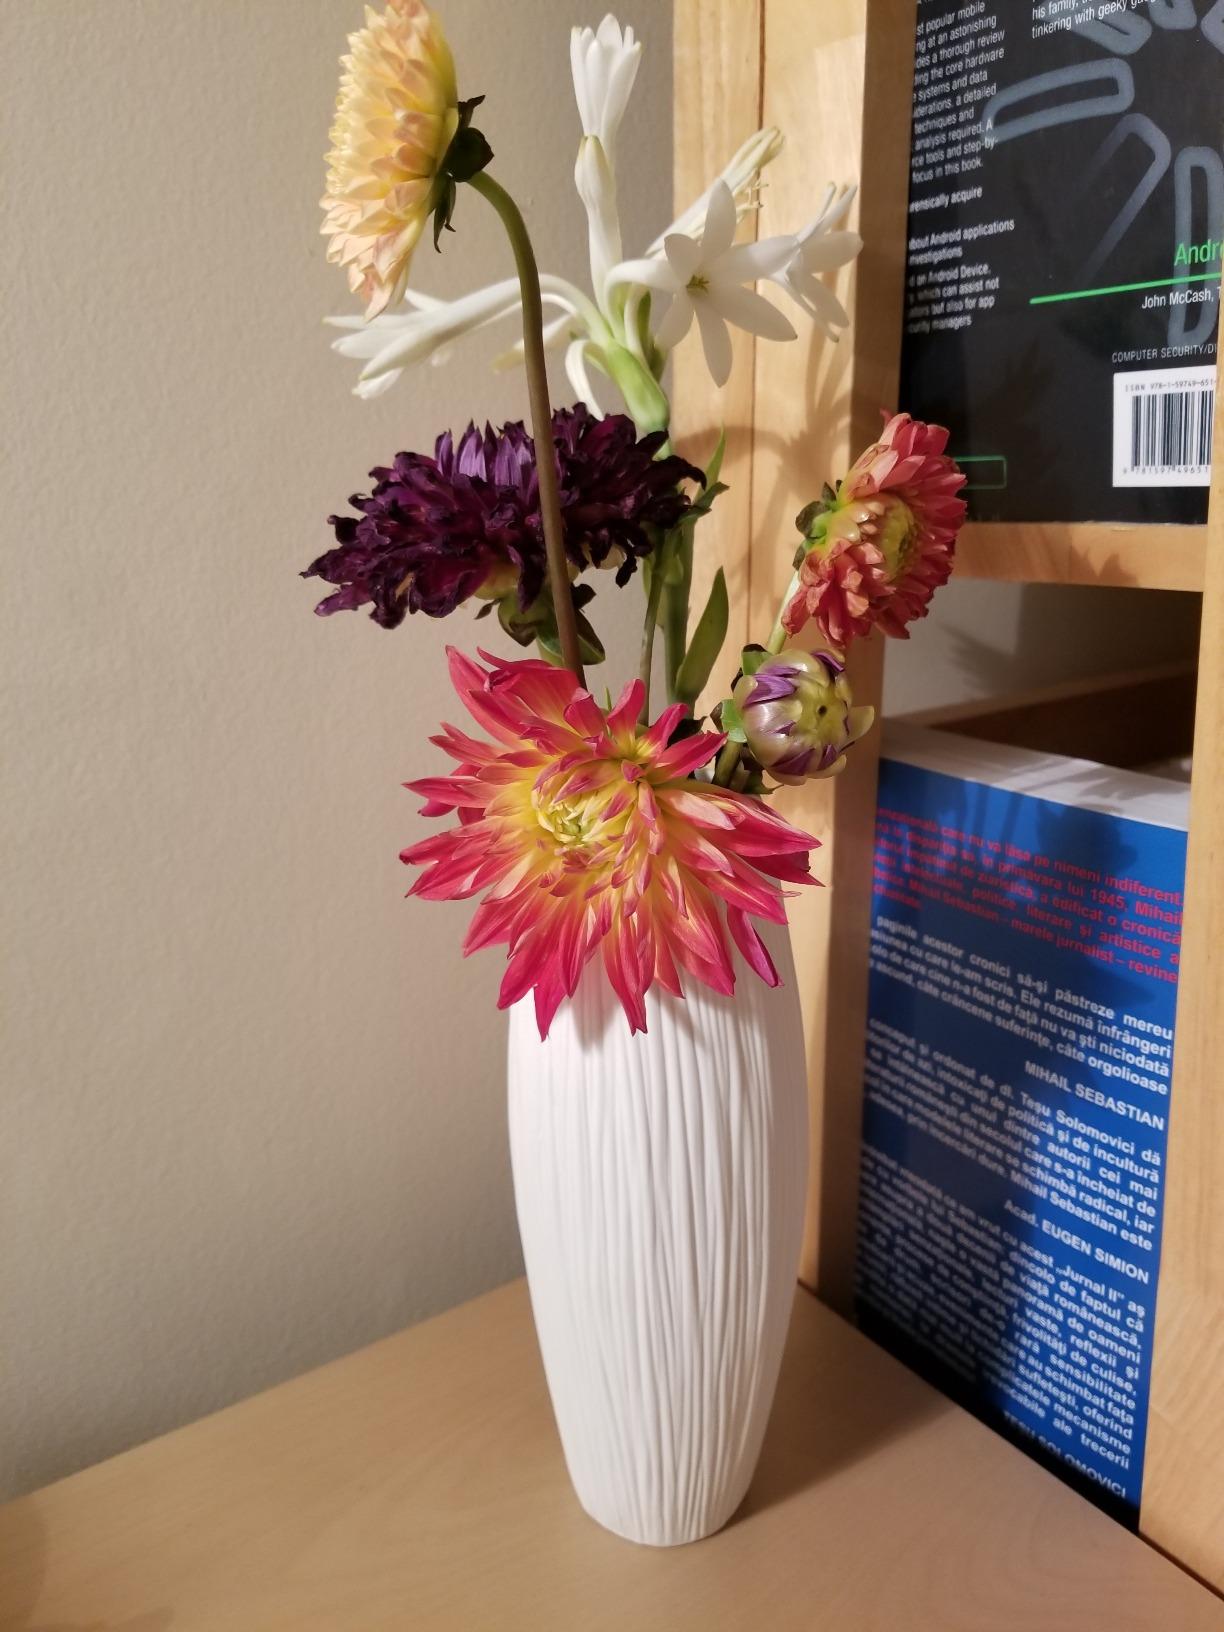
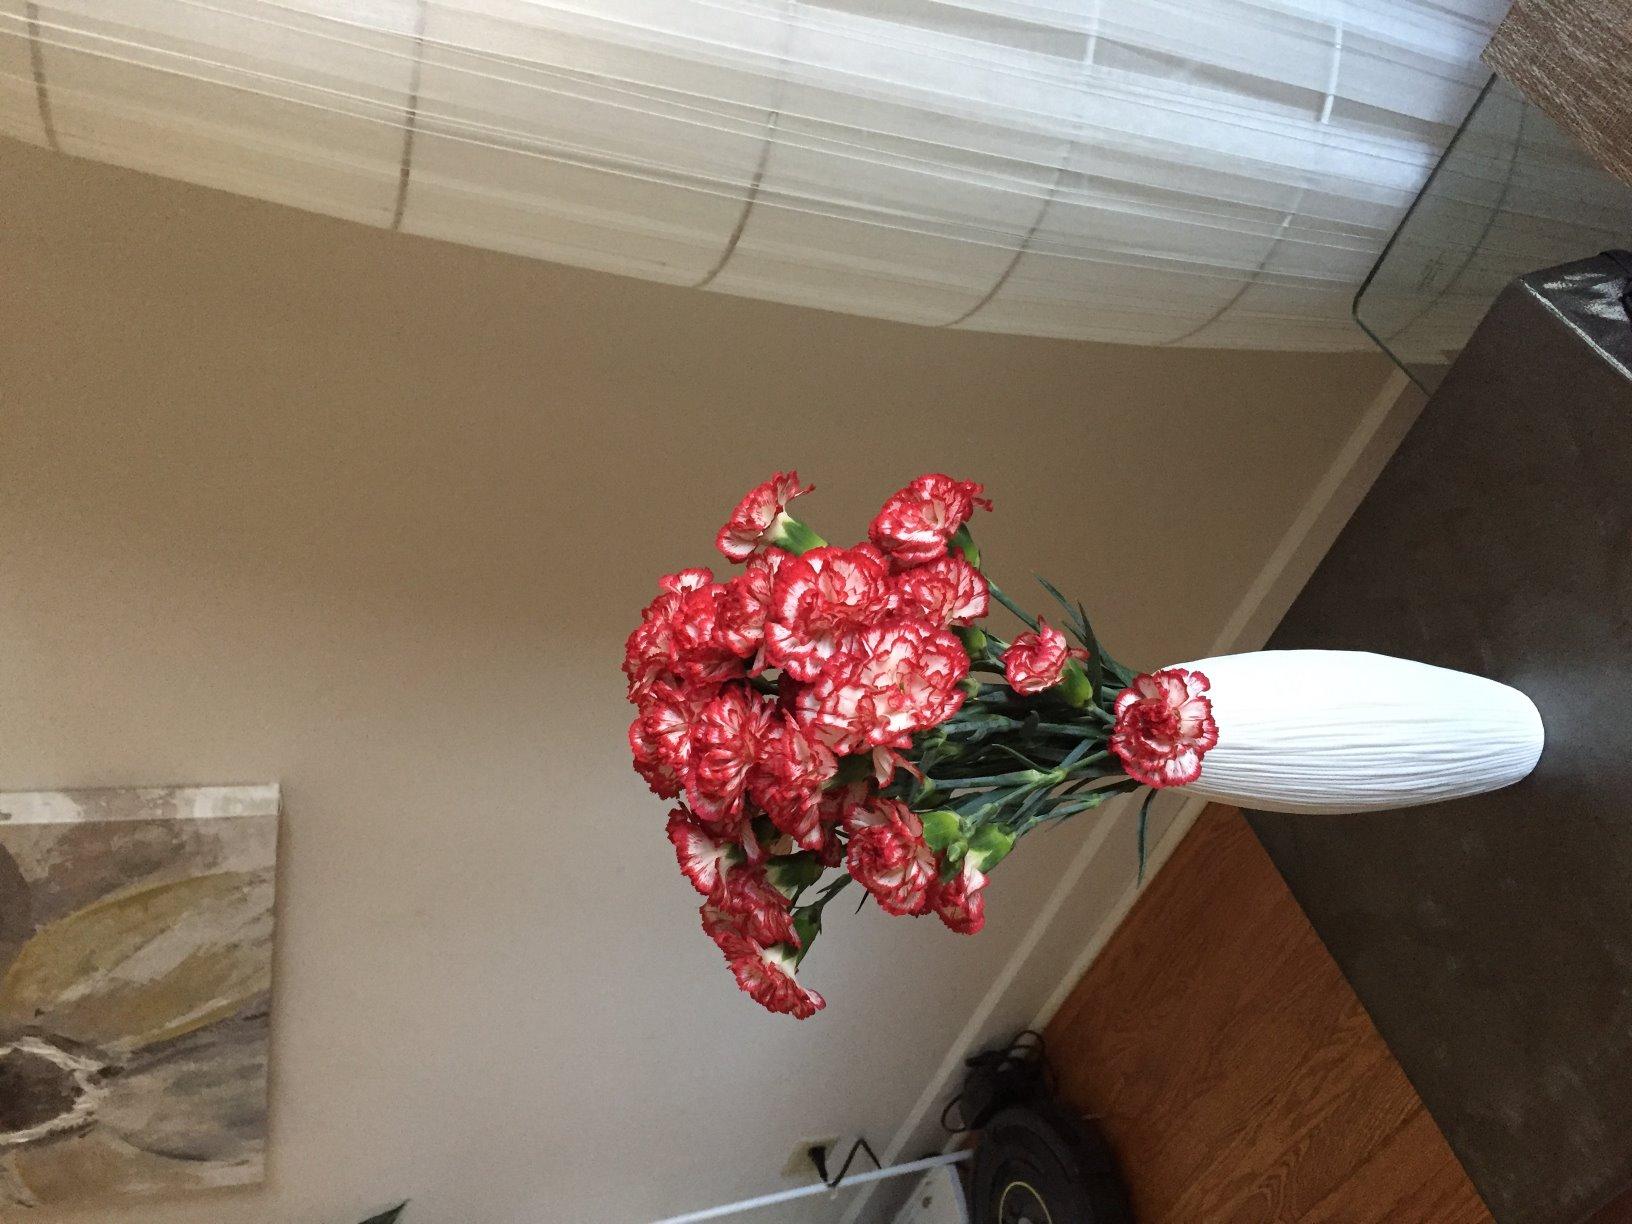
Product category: vase
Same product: yes